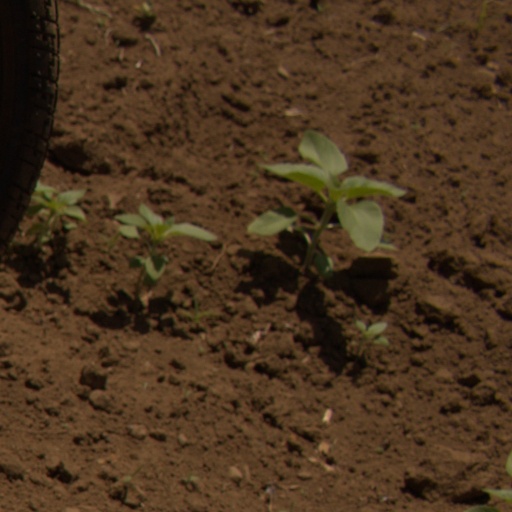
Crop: Jerusalem artichoke